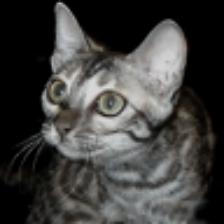
Label: NonHuman